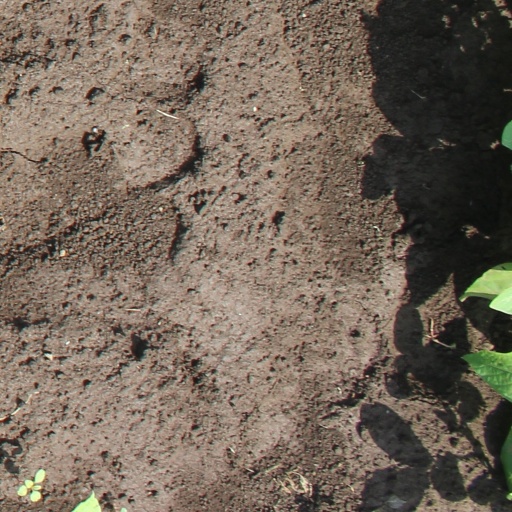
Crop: soybean